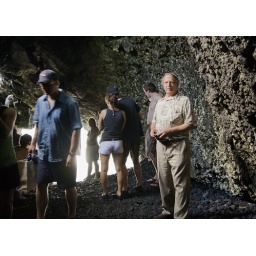
my brother Don. We're in a lava tube at a black sand beach near Hana.